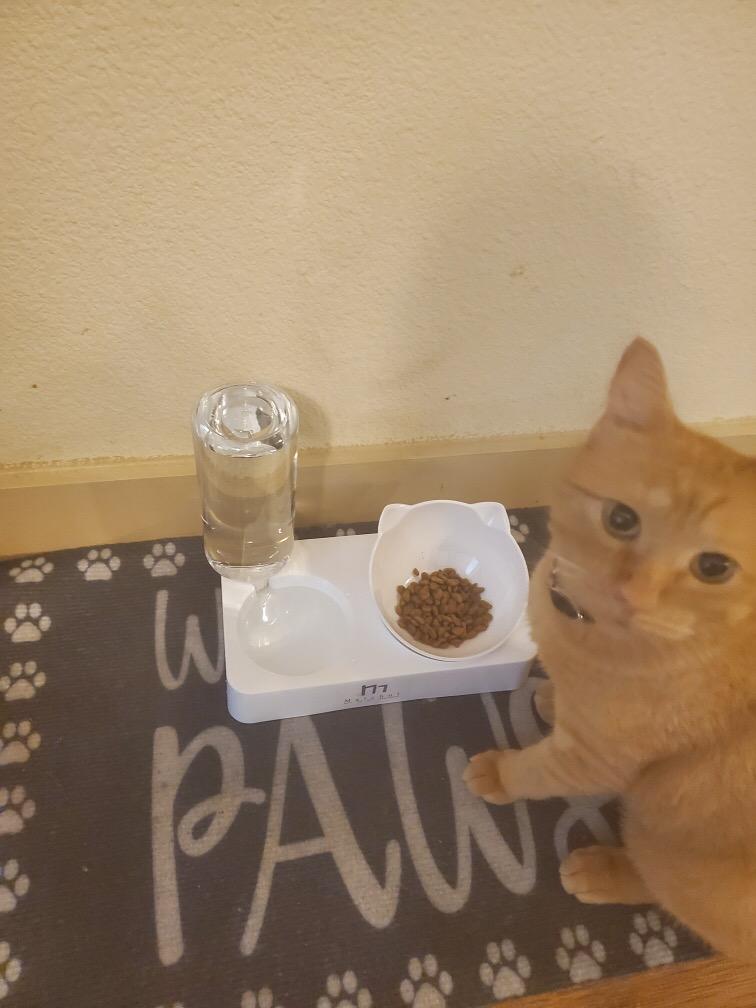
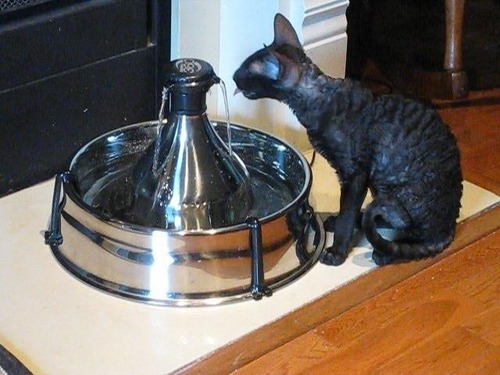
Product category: items_bowl
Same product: no